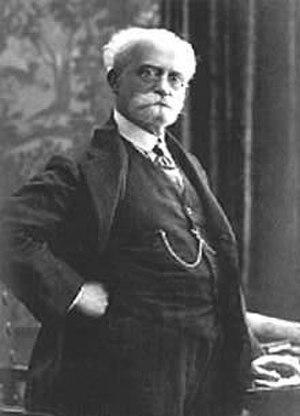
Felipe Pedrell, né le 19 février 1841 à Tortosa et mort le 19 août 1922 à Barcelone, est un musicien, compositeur et musicologue espagnol d'origine catalane.